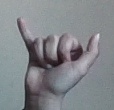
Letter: ya